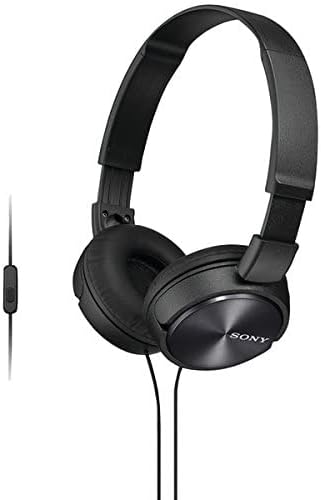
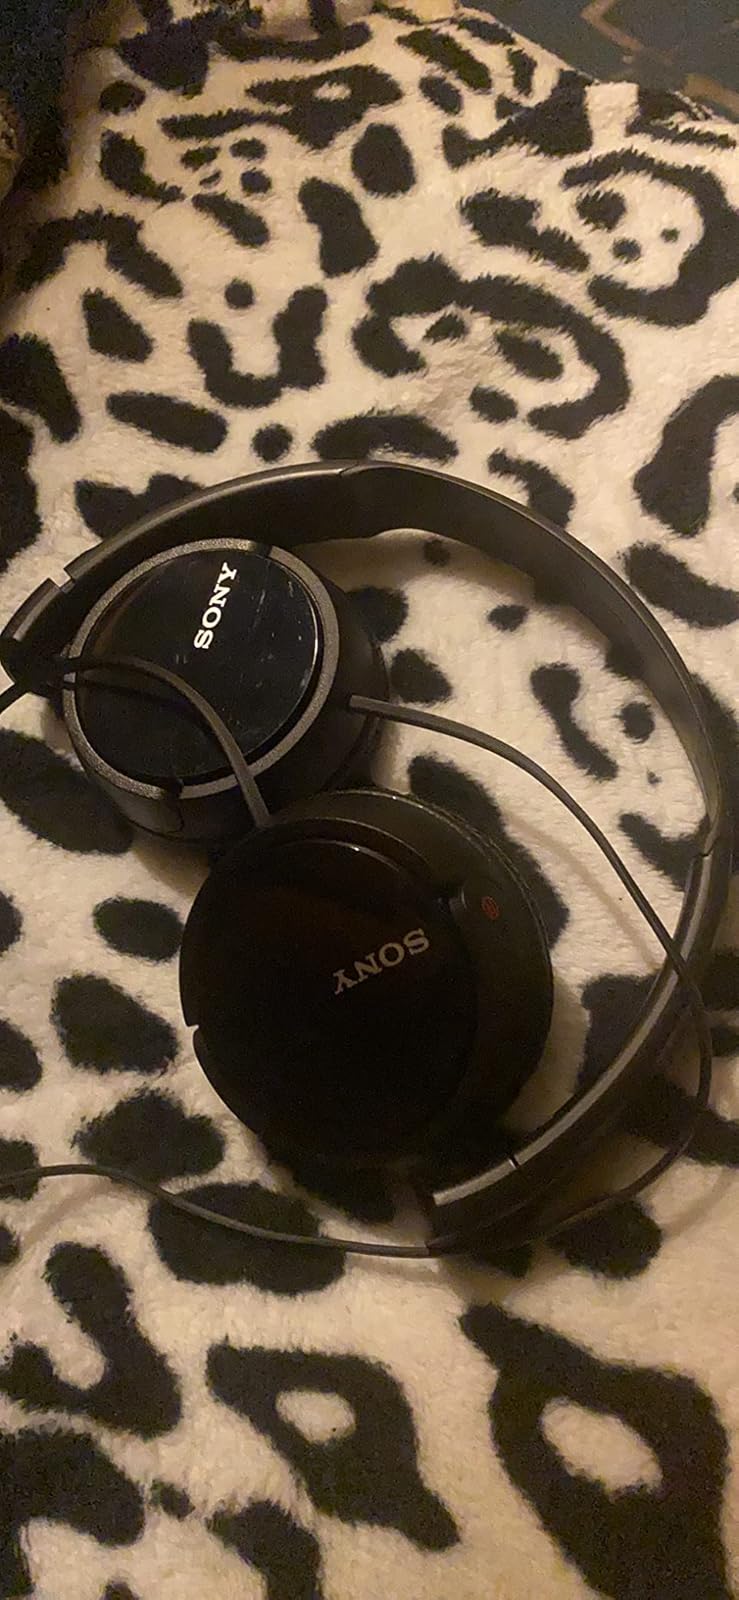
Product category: headphones
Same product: yes